William Starkweather

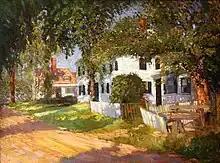
"Late Afternoon Light", 1915, by William Starkweather, from the permanent collection of the Hickory Museum of Art.

Upon return to New York in 1901, Starkweather supported himself by illustrating books and teaching at a private boys’ school. During this time, he was also saving for a trip to Spain. Starkweather illustrated books for four New York publishing houses: F.M. Buckles and Company, Grosset and Dunlap, The Macmillan Company, and, most prolifically, R.F. Feno and Company.